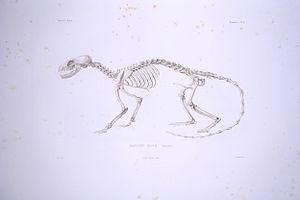
Zoologie (mammifères) Bassaris rusé, Lichtenstein
Le bassaris rusé, aussi appelé bassaris nord-américain, est un mammifère de la famille des ratons laveurs et originaire d'Amérique du Nord.